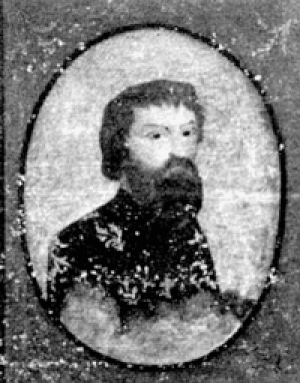
Ivan Tarassievitch Gramotine Polski: Iwan Tarasiewicz Gramotin